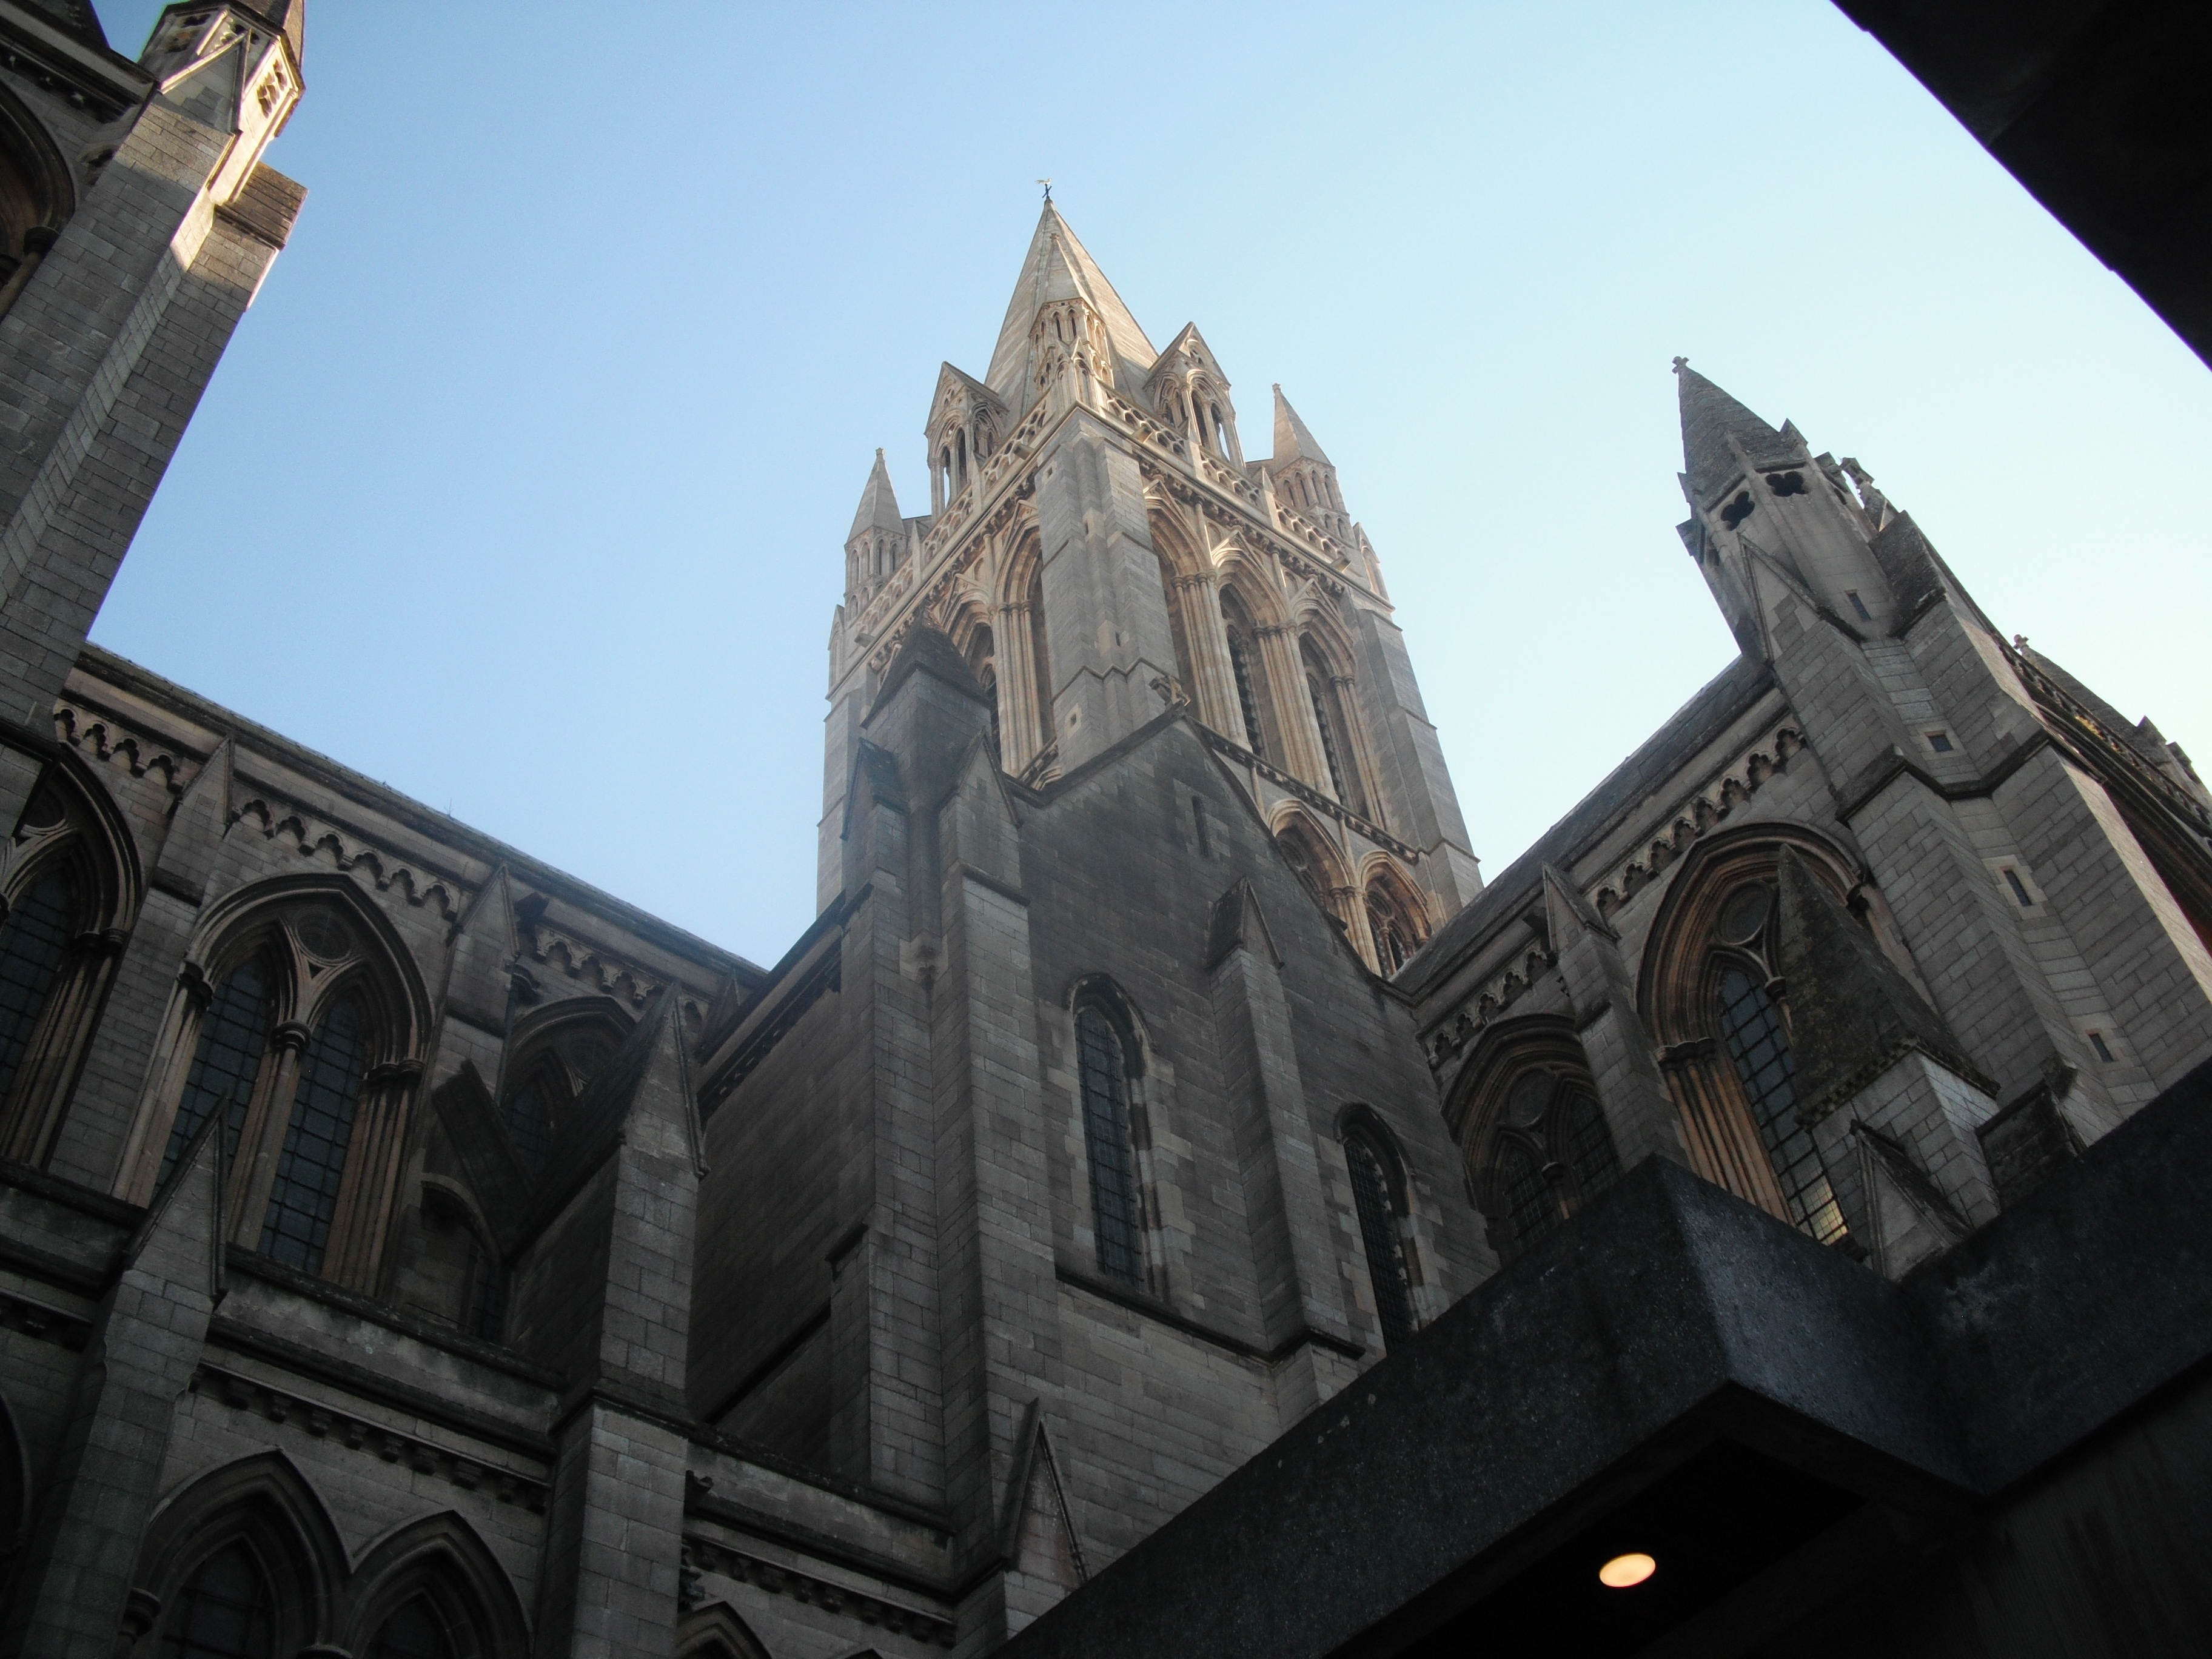
building, landmark, facade, church, cathedral, place of worship, spire, gothic architecture